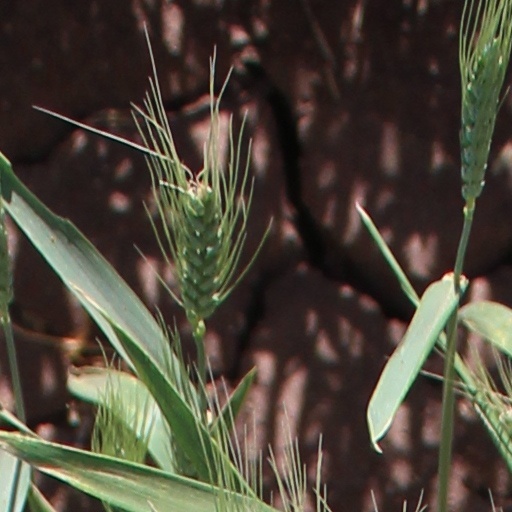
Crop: wheat